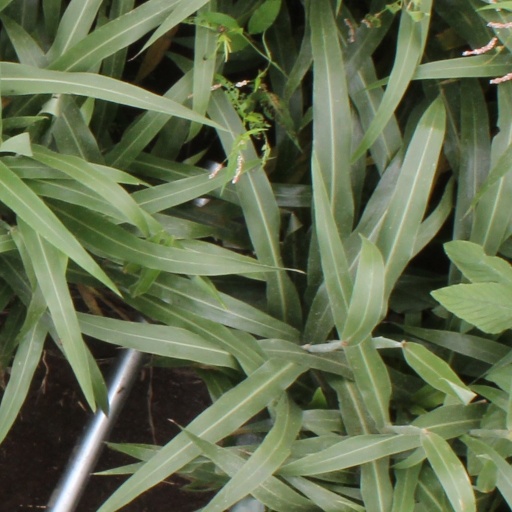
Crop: sorghum